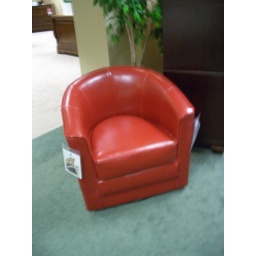
The favored spinning chair in red. It seemed even red and shinier in person.